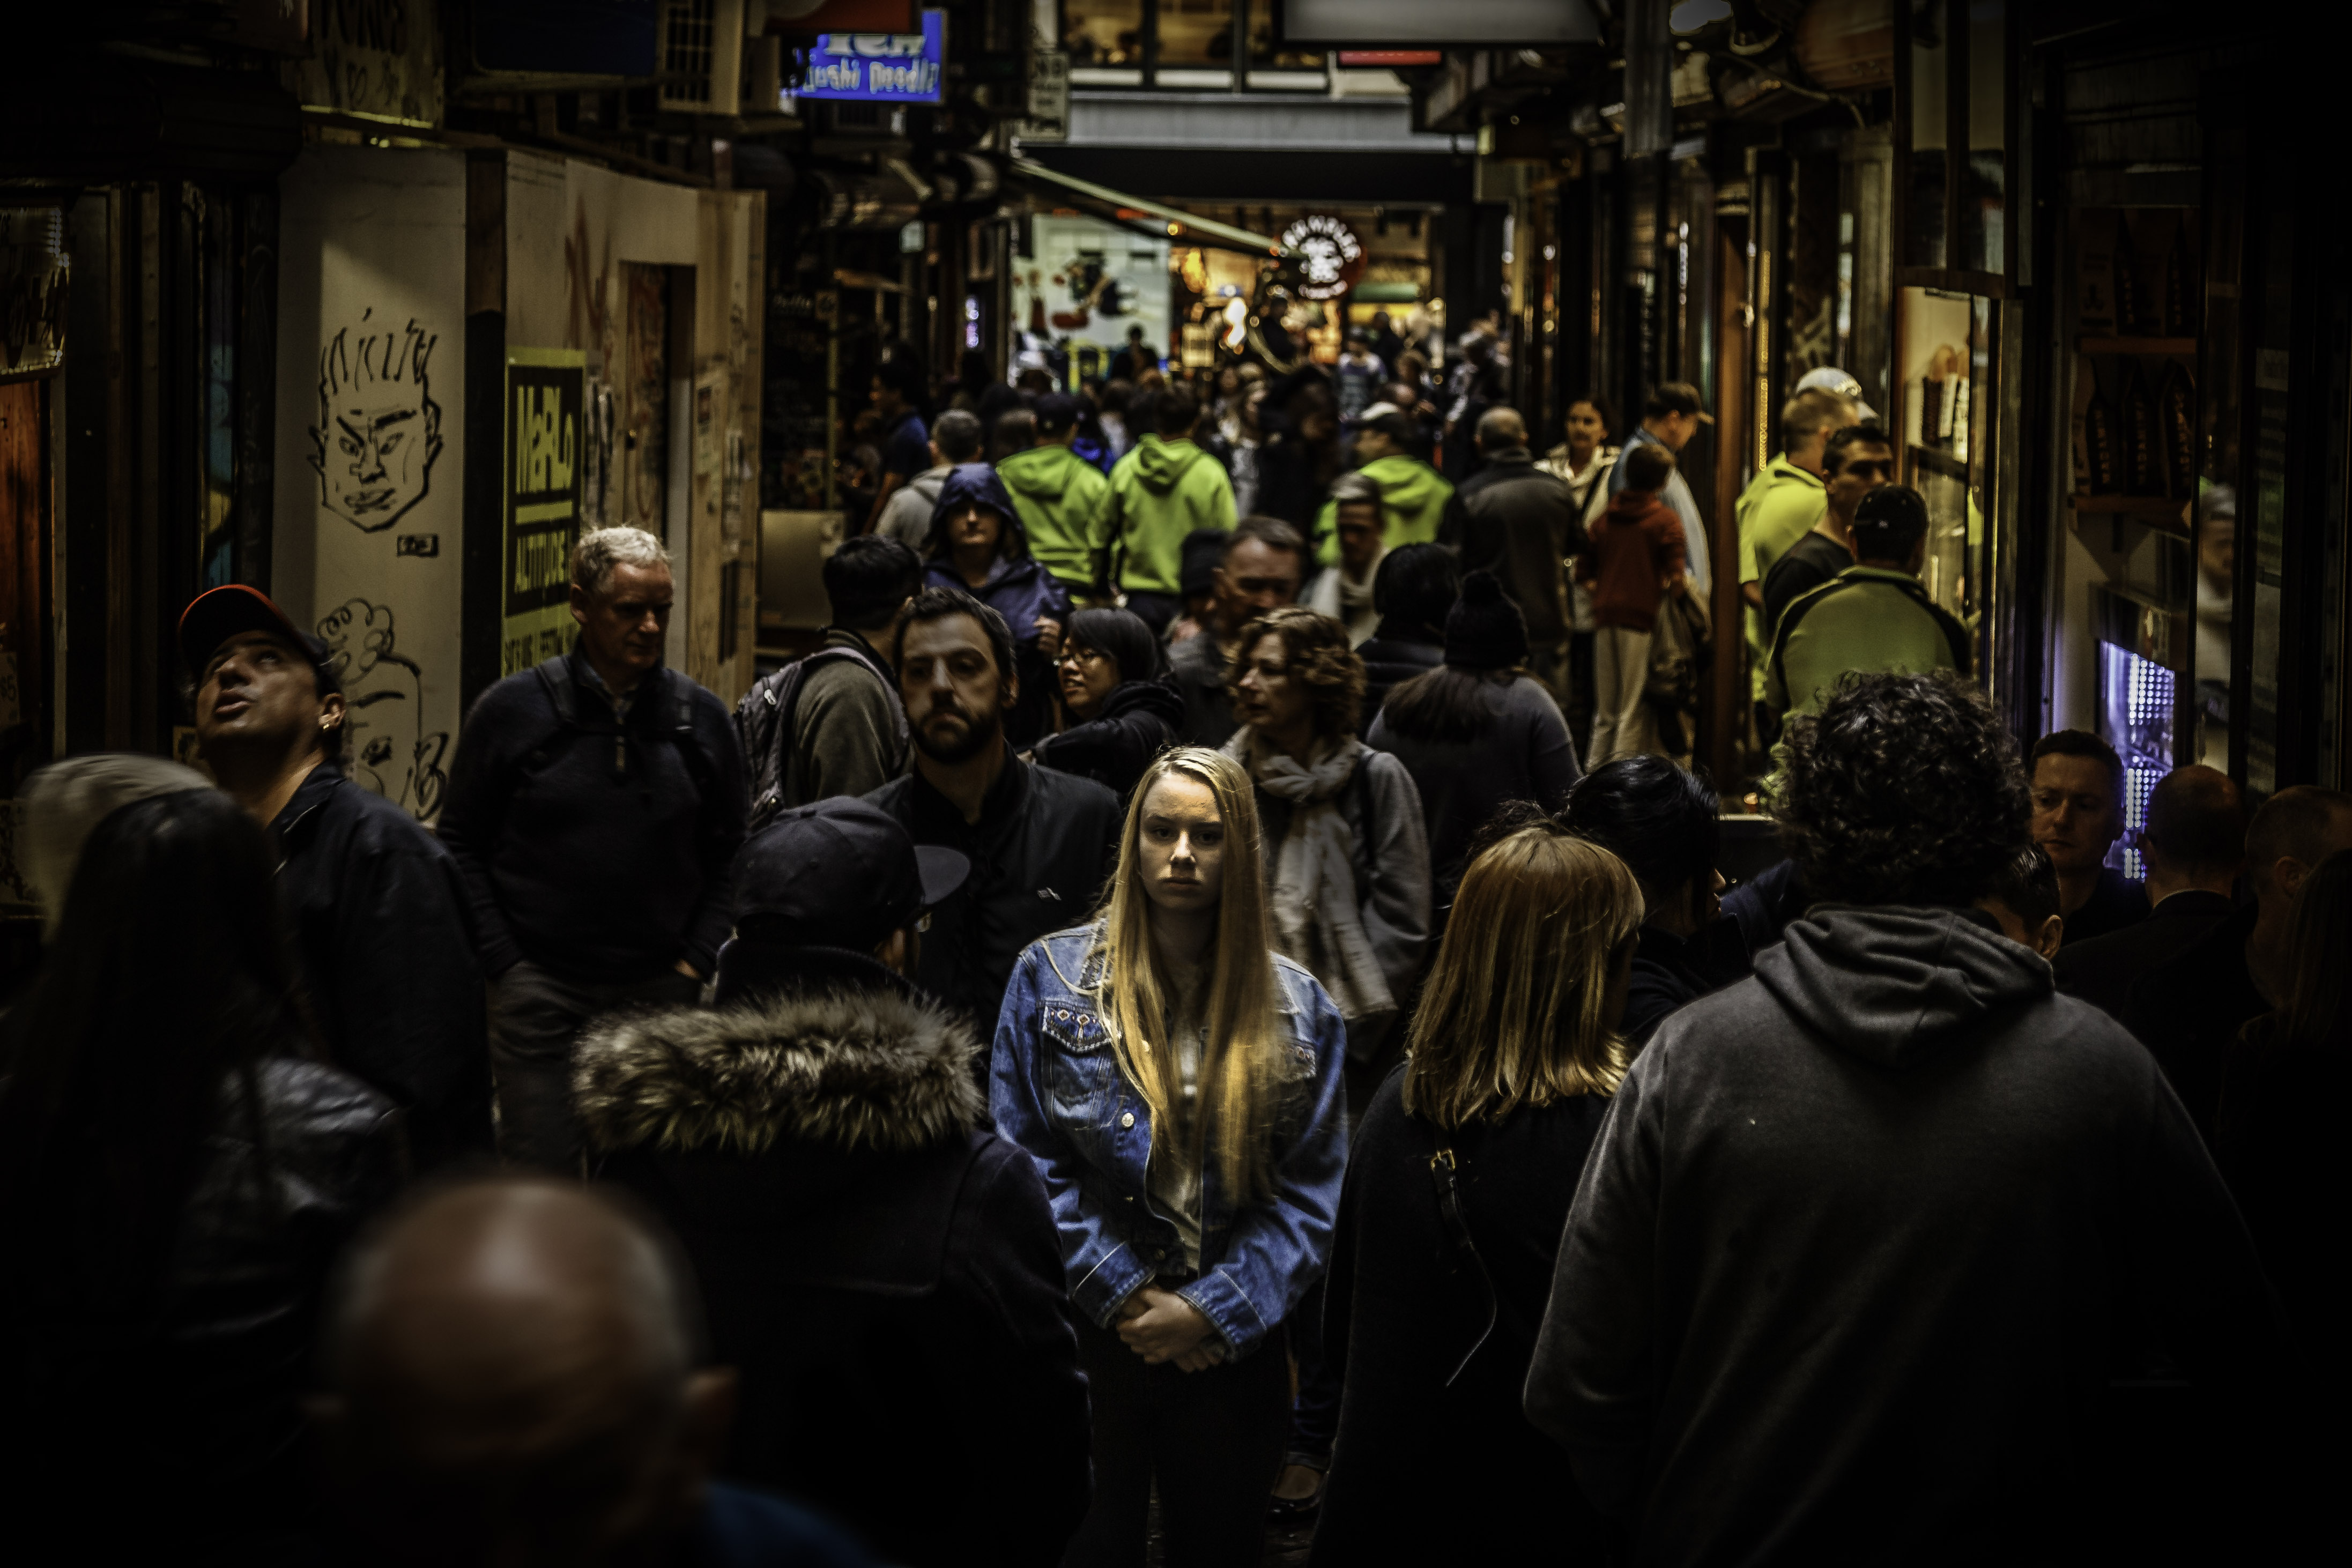
people, woman, night, crowd, audience, evening, stores, crowded